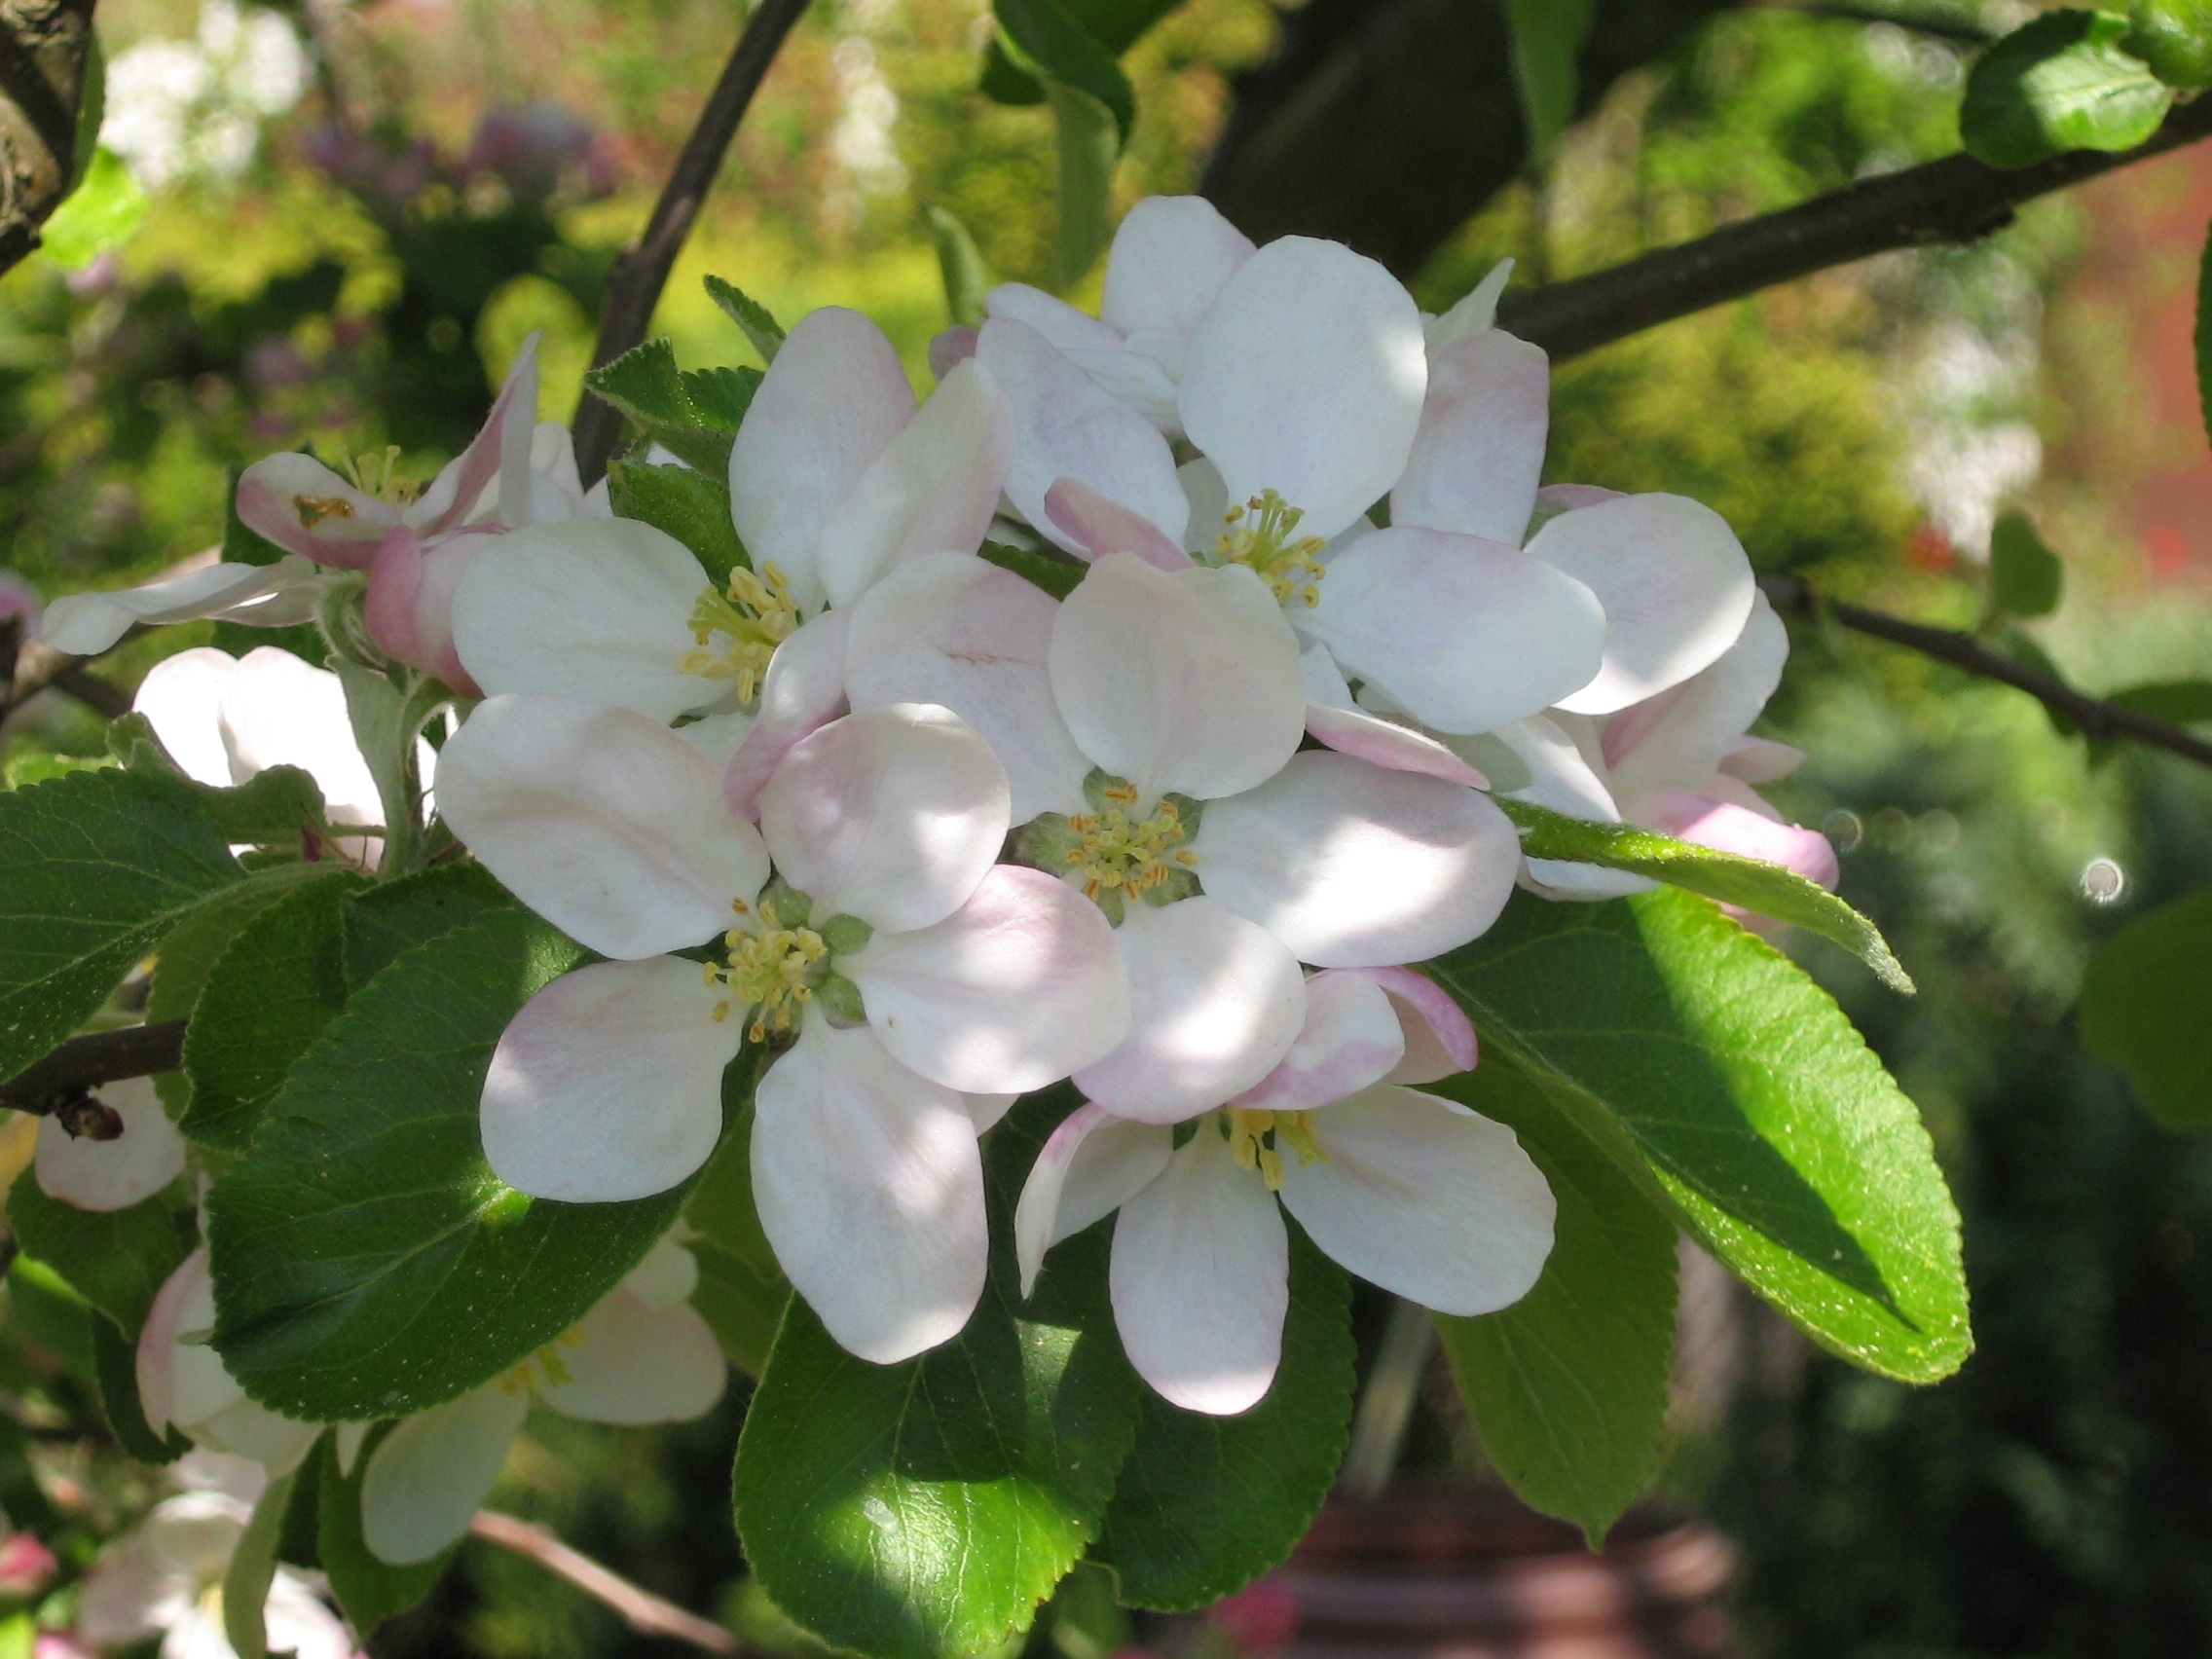
tree, branch, blossom, plant, fruit, flower, bloom, food, spring, produce, evergreen, botany, close, flora, shrub, fruit tree, apple tree, apple blossom, jasmine, flowering plant, woody plant, land plant